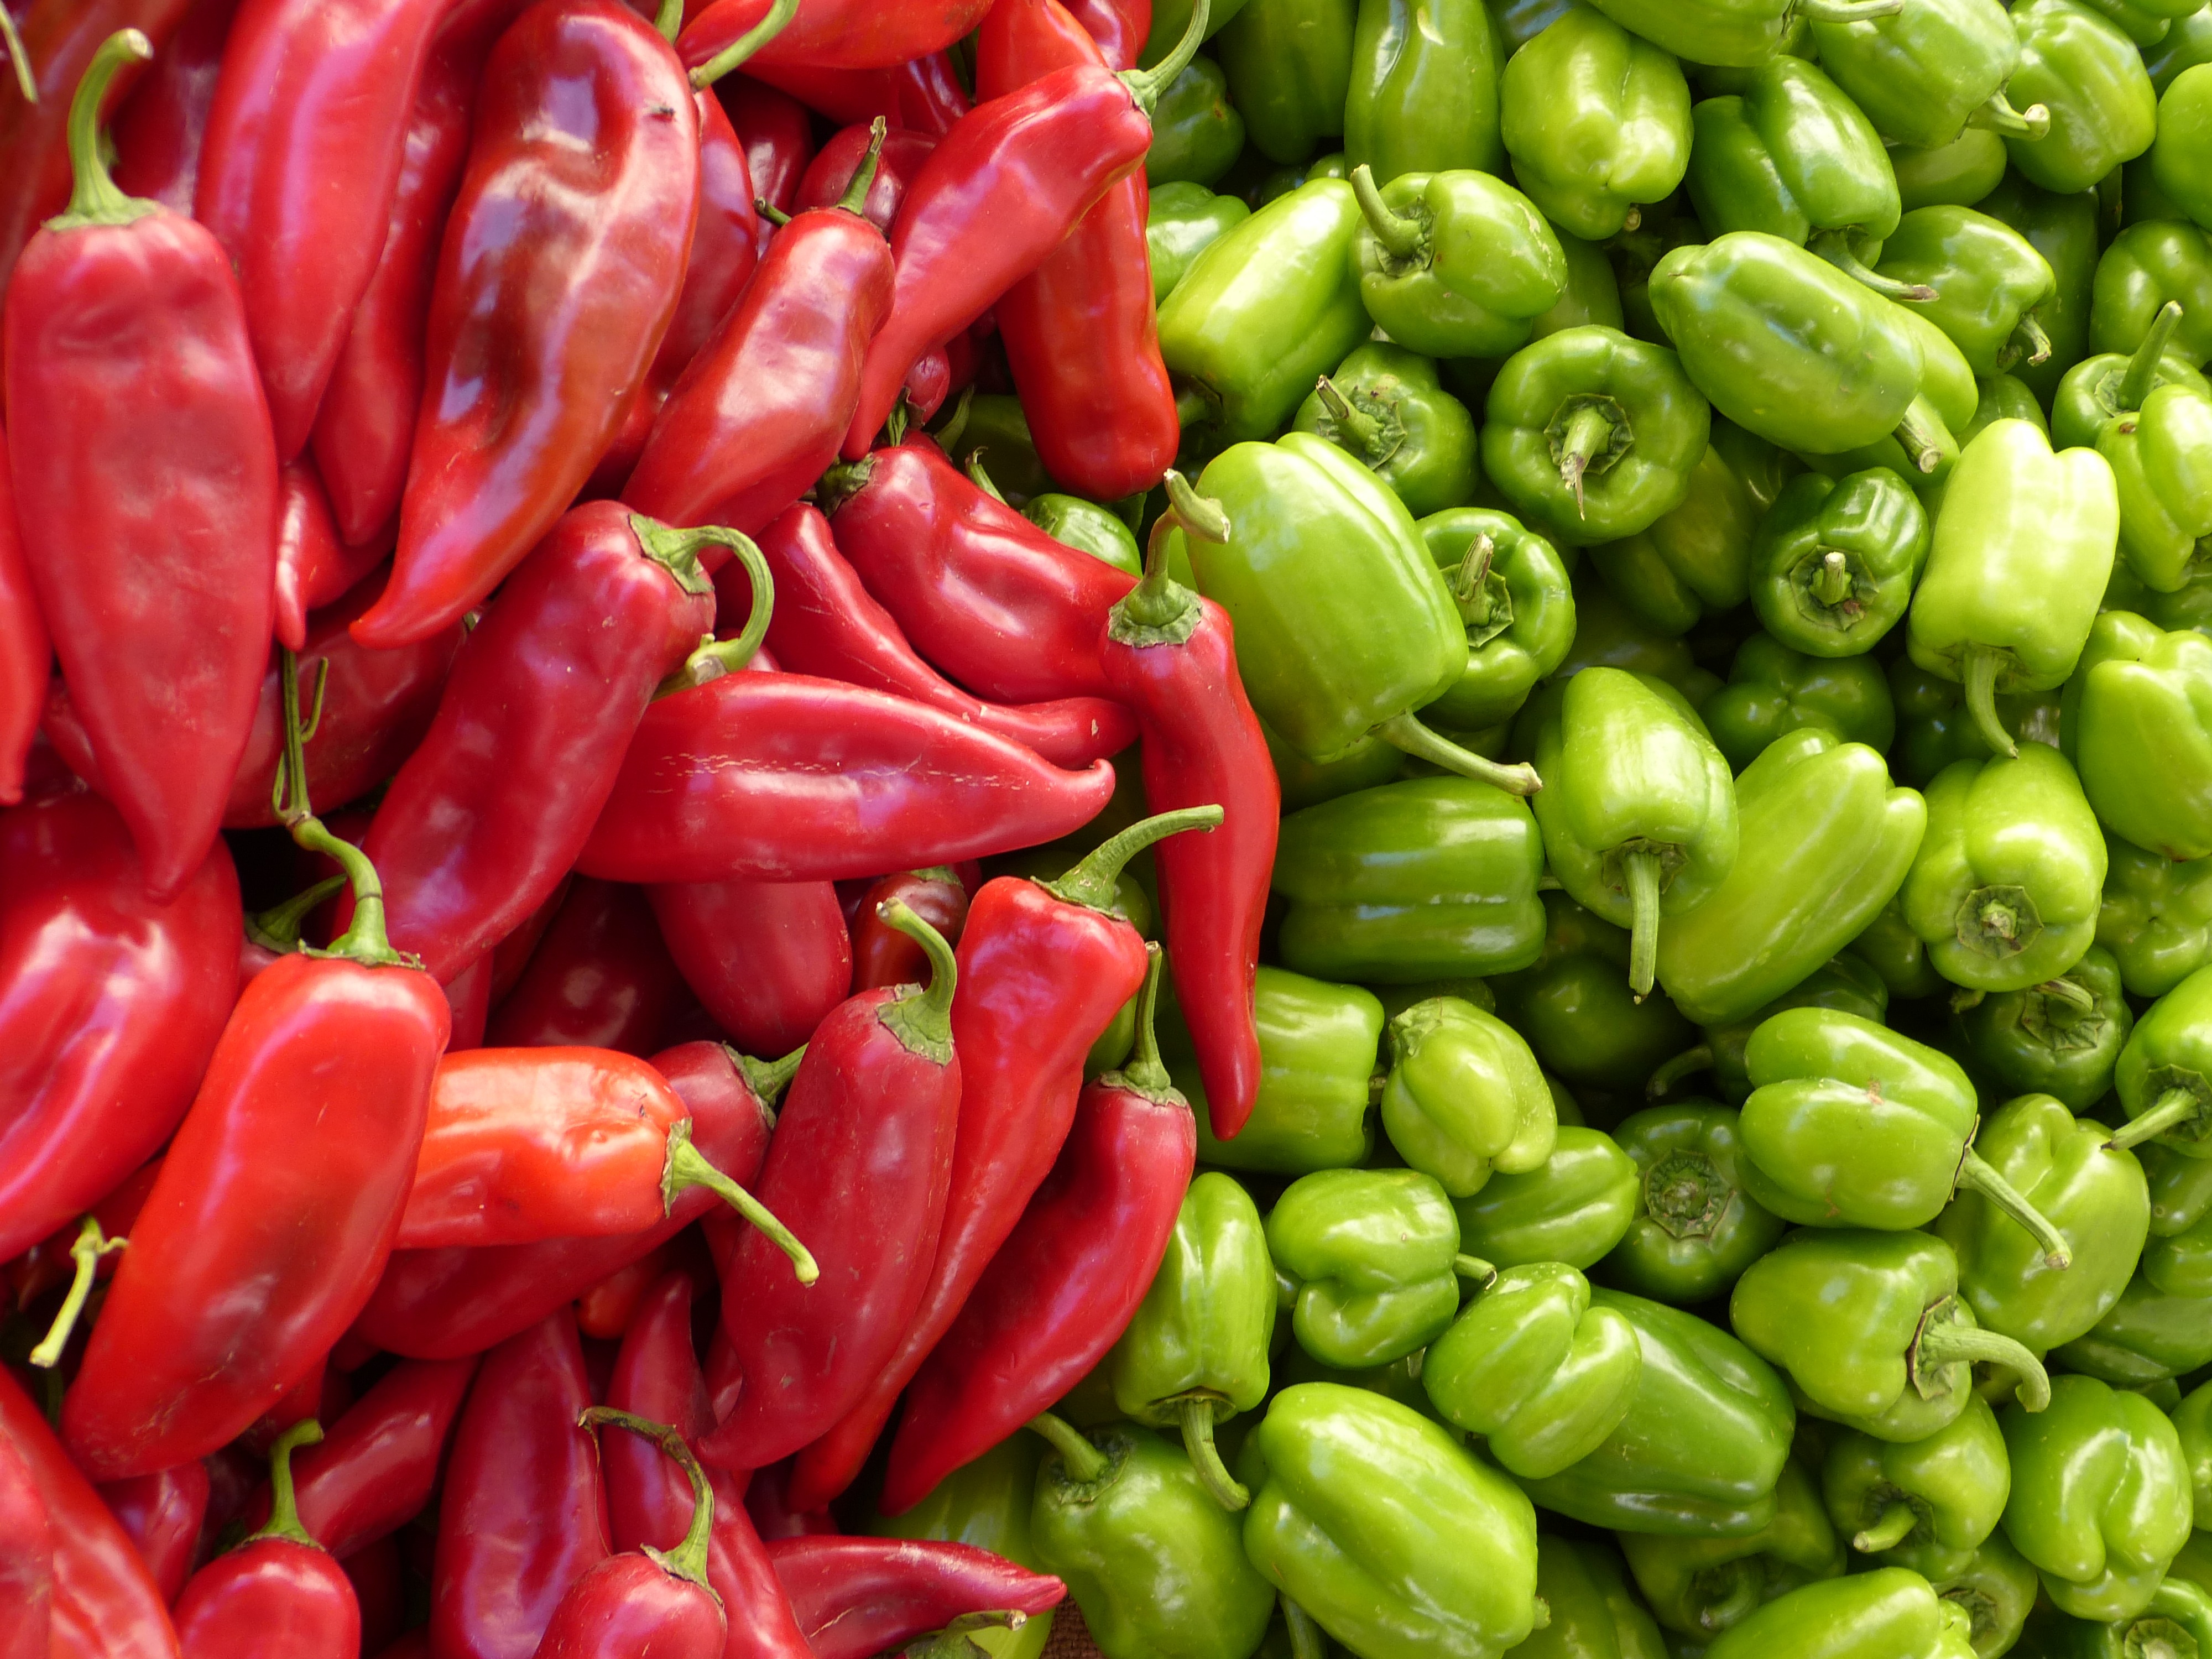
plant, food, green, red, produce, vegetable, market, vegetables, peppers, bell pepper, sale, red pepper, paprika, flowering plant, green peppers, jalapeno, chili pepper, cayenne pepper, land plant, bird's eye chili, serrano pepper, malagueta pepper, peperoncini, bell peppers and chili peppers, pimiento, tabasco pepper